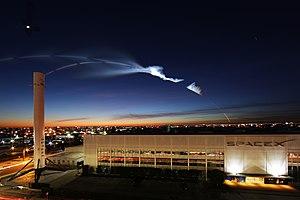
SpaceX, officiellement Space Exploration Technologies Corporation, est une entreprise américaine du domaine de l'astronautique et du vol spatial. Fondée le 6 mai 2002 par l'entrepreneur Elon Musk, il s'agit de l'un des deux prestataires privés à qui la National Aeronautics and Space Administration a confié un contrat de transport de fret vers la Station spatiale internationale dans le cadre du programme COTS. L'entreprise développe par ailleurs des projets d'exploration spatiale vers la Lune et Mars, et le programme Starlink d'accès à haut débit à Internet par satellites sur Terre.